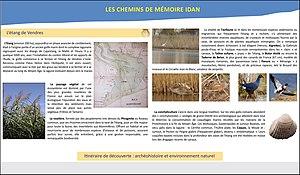
Vendres (Occitanie
L'étang de Vendres est un étang littoral situé dans la commune de Vendres, dans le département français de l'Hérault sur la rive gauche de l'Aude et une petite partie sur la commune de Fleury département de l'Aude non loin de son embouchure dans la mer Méditerranée.